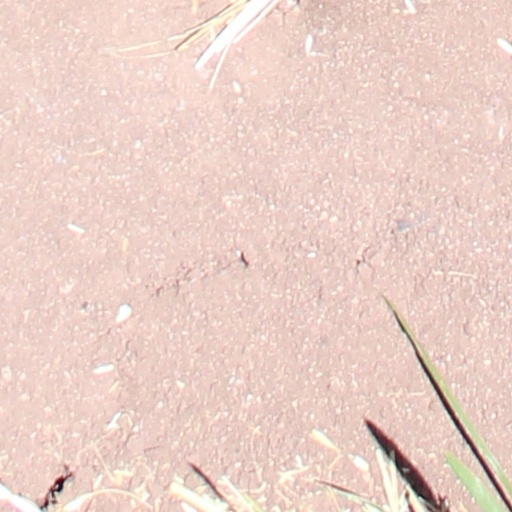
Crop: wheat